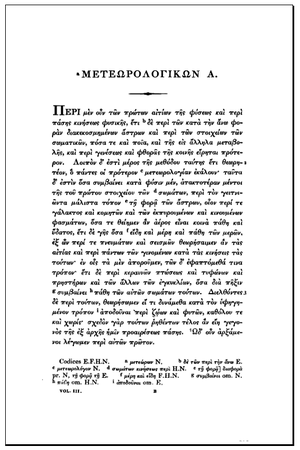
Le traité des Météorologiques est un ouvrage composé par Aristote, en quatre livres. Au sens étymologique du grec μετέωρα / metéôra, c’est une étude des corps et des phénomènes célestes qui se produisent dans une zone moyenne entre la lune et la terre. Aristote étudie principalement les exhalaisons tantôt « sèches et fumeuses » qui résultent de l’action du soleil sur la terre, tantôt « humides et vaporeuses » quand cette action se produit sur l’eau ou sur une terre mouillée. Ainsi, des phénomènes comme les vents, l’éclair, la foudre, les trombes, la neige, la grêle etc. sont expliqués, mais souvent de façon arbitraire. On ne peut pas considérer l’ouvrage comme un traité de météorologie au sens moderne du terme.